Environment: real
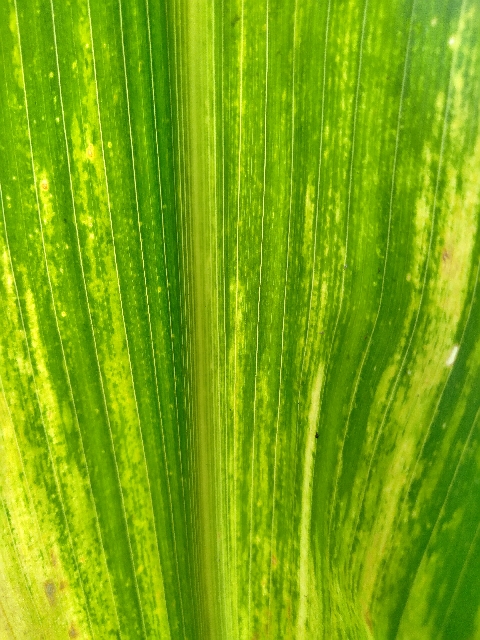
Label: lethal_necrosis